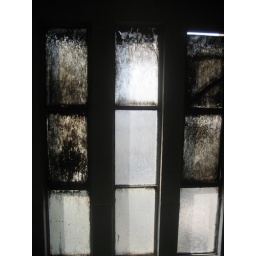
Dirty window in my office building